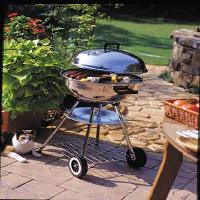
Weather: sun or clear